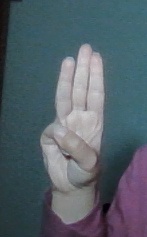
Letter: thaa